Roger Dooley

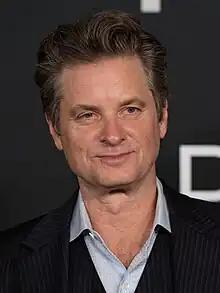
Shea Whigham in 2018

Roger Dooley appears in "Agent Carter", portrayed by Shea Whigham. This version is the chief of the Strategic Scientific Reserve (SSR). Because of Dooley's limited appearances and characterization in the comics, Whigham created his own background for the character on which he said: "I don't think Dooley is a political appointee. I think I worked my way up through good hard work. I don't think I'm a politician in any respect. Dooley's got a pretty wicked sense of humor". In the episode "Snafu", Viktor Ivchenko kills Dooley with an explosive vest.